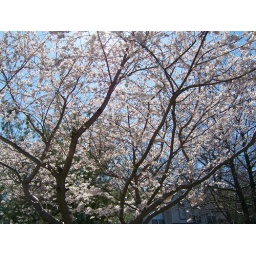
#97. They are beautiful in the tree and annoying as all get out on your car